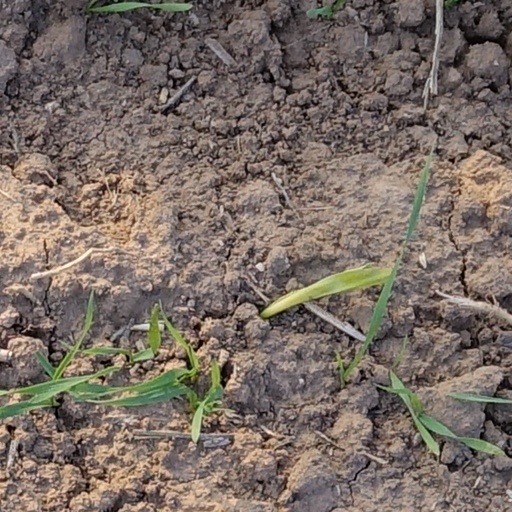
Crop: wheat